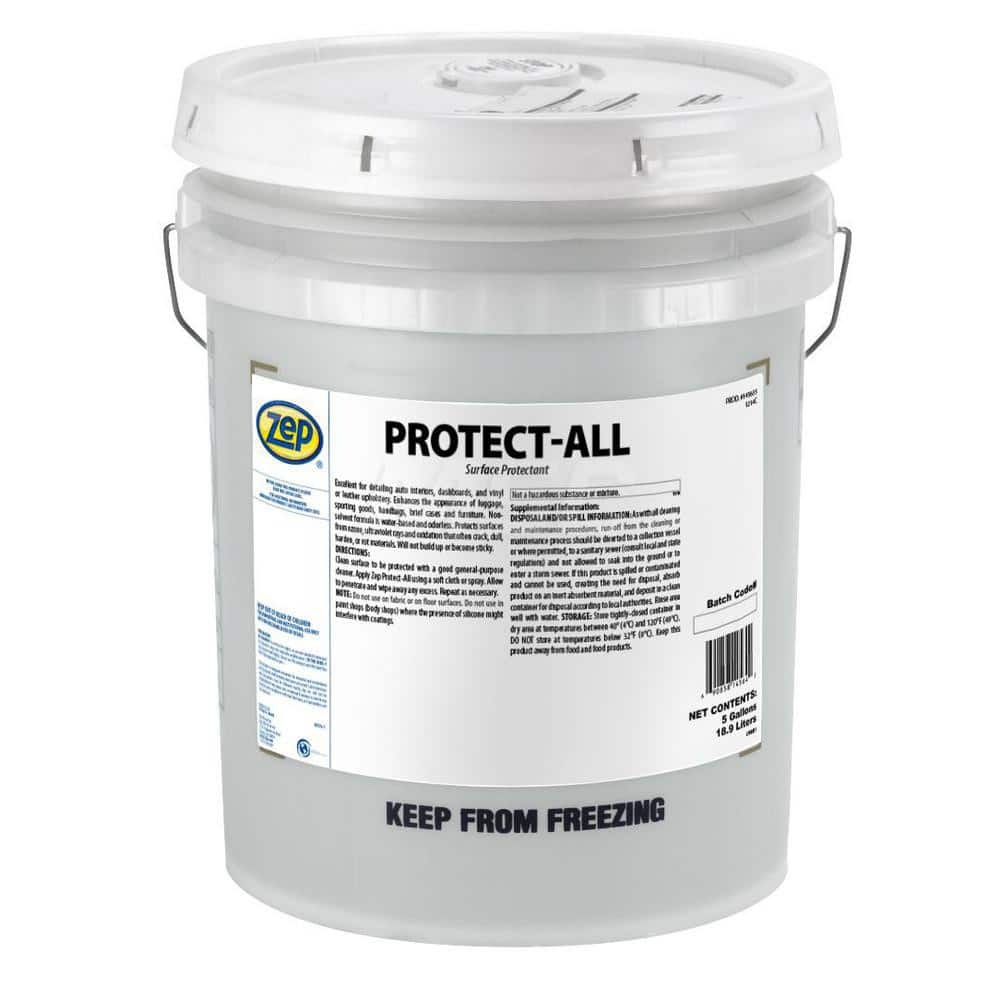
Protect-All RTU Surface Protectant
Item #: 17159195 Brand: ZEP Model #: 145635 Product Specifications Product Type Surface Protectant Form Liquid Container Type Pail
Brand: ZEP
Category: Home & Garden > Household Supplies > Household Cleaning Supplies > Household Cleaning Products > Furniture Cleaners & Polish